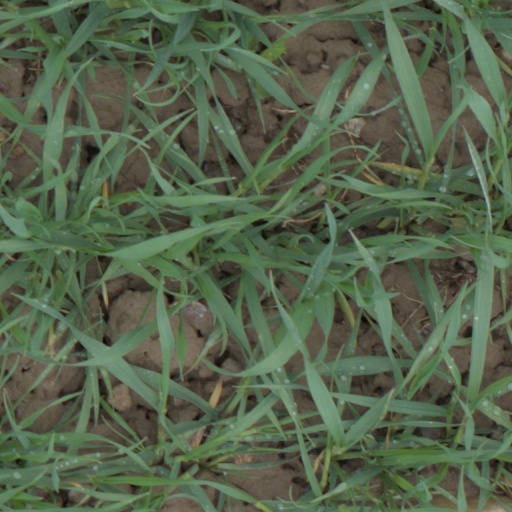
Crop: wheat